Elvire de Brissac

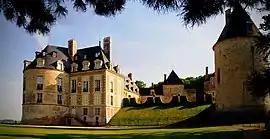
Château d'Apremont-sur-Allier

She resides at the Château d'Apremont-sur-Allier in Apremont-sur-Allier, Cher, France.